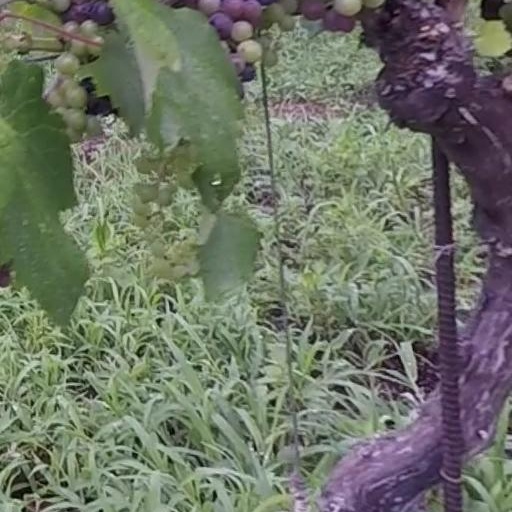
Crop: grape